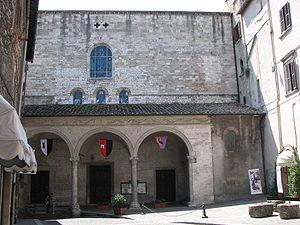
La liste suivante recense les cathédrales en Italie.
La cathédrale de Narni est une église catholique romaine de Narni, en Italie. Il s'agit d'une cocathédrale du diocèse de Terni-Narni-Amelia.